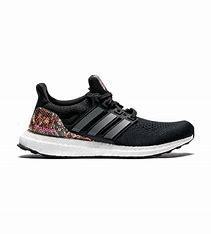
Brand: adidas
Model: 100